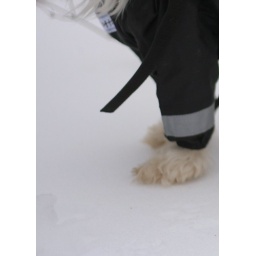
white dog in snow pants